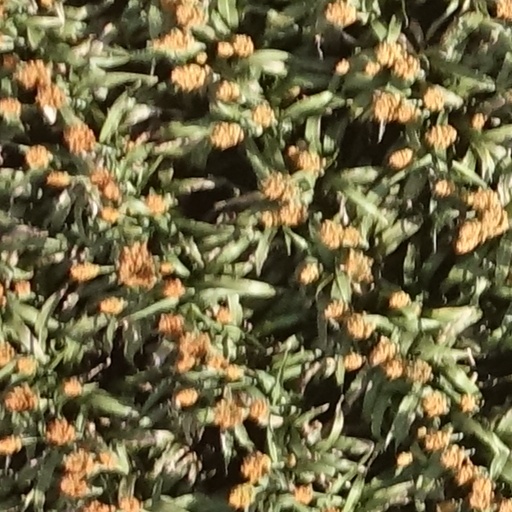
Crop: sorghum